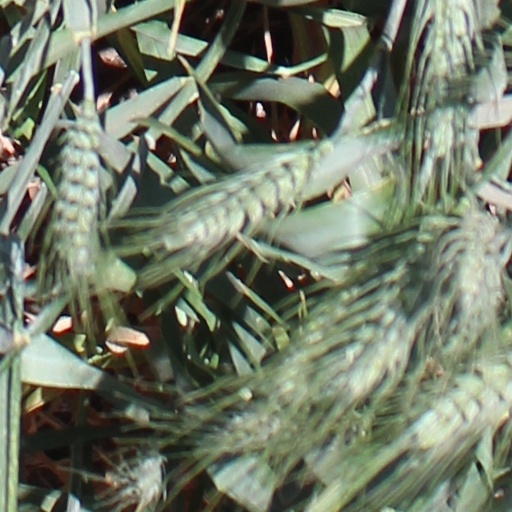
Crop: wheat